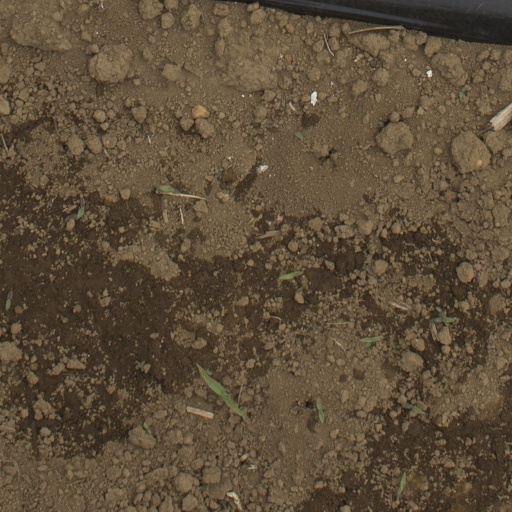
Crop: Jerusalem artichoke